Dennis Skinner

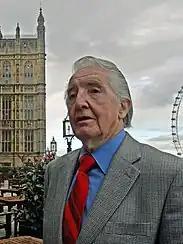

Skinner was a strong supporter of the National Union of Mineworkers and their leader Arthur Scargill in the 1984–85 miners' strike. Skinner refused to accept a parliamentary salary in excess of miners' wages, and during the miners' strike he donated his wages to the NUM.